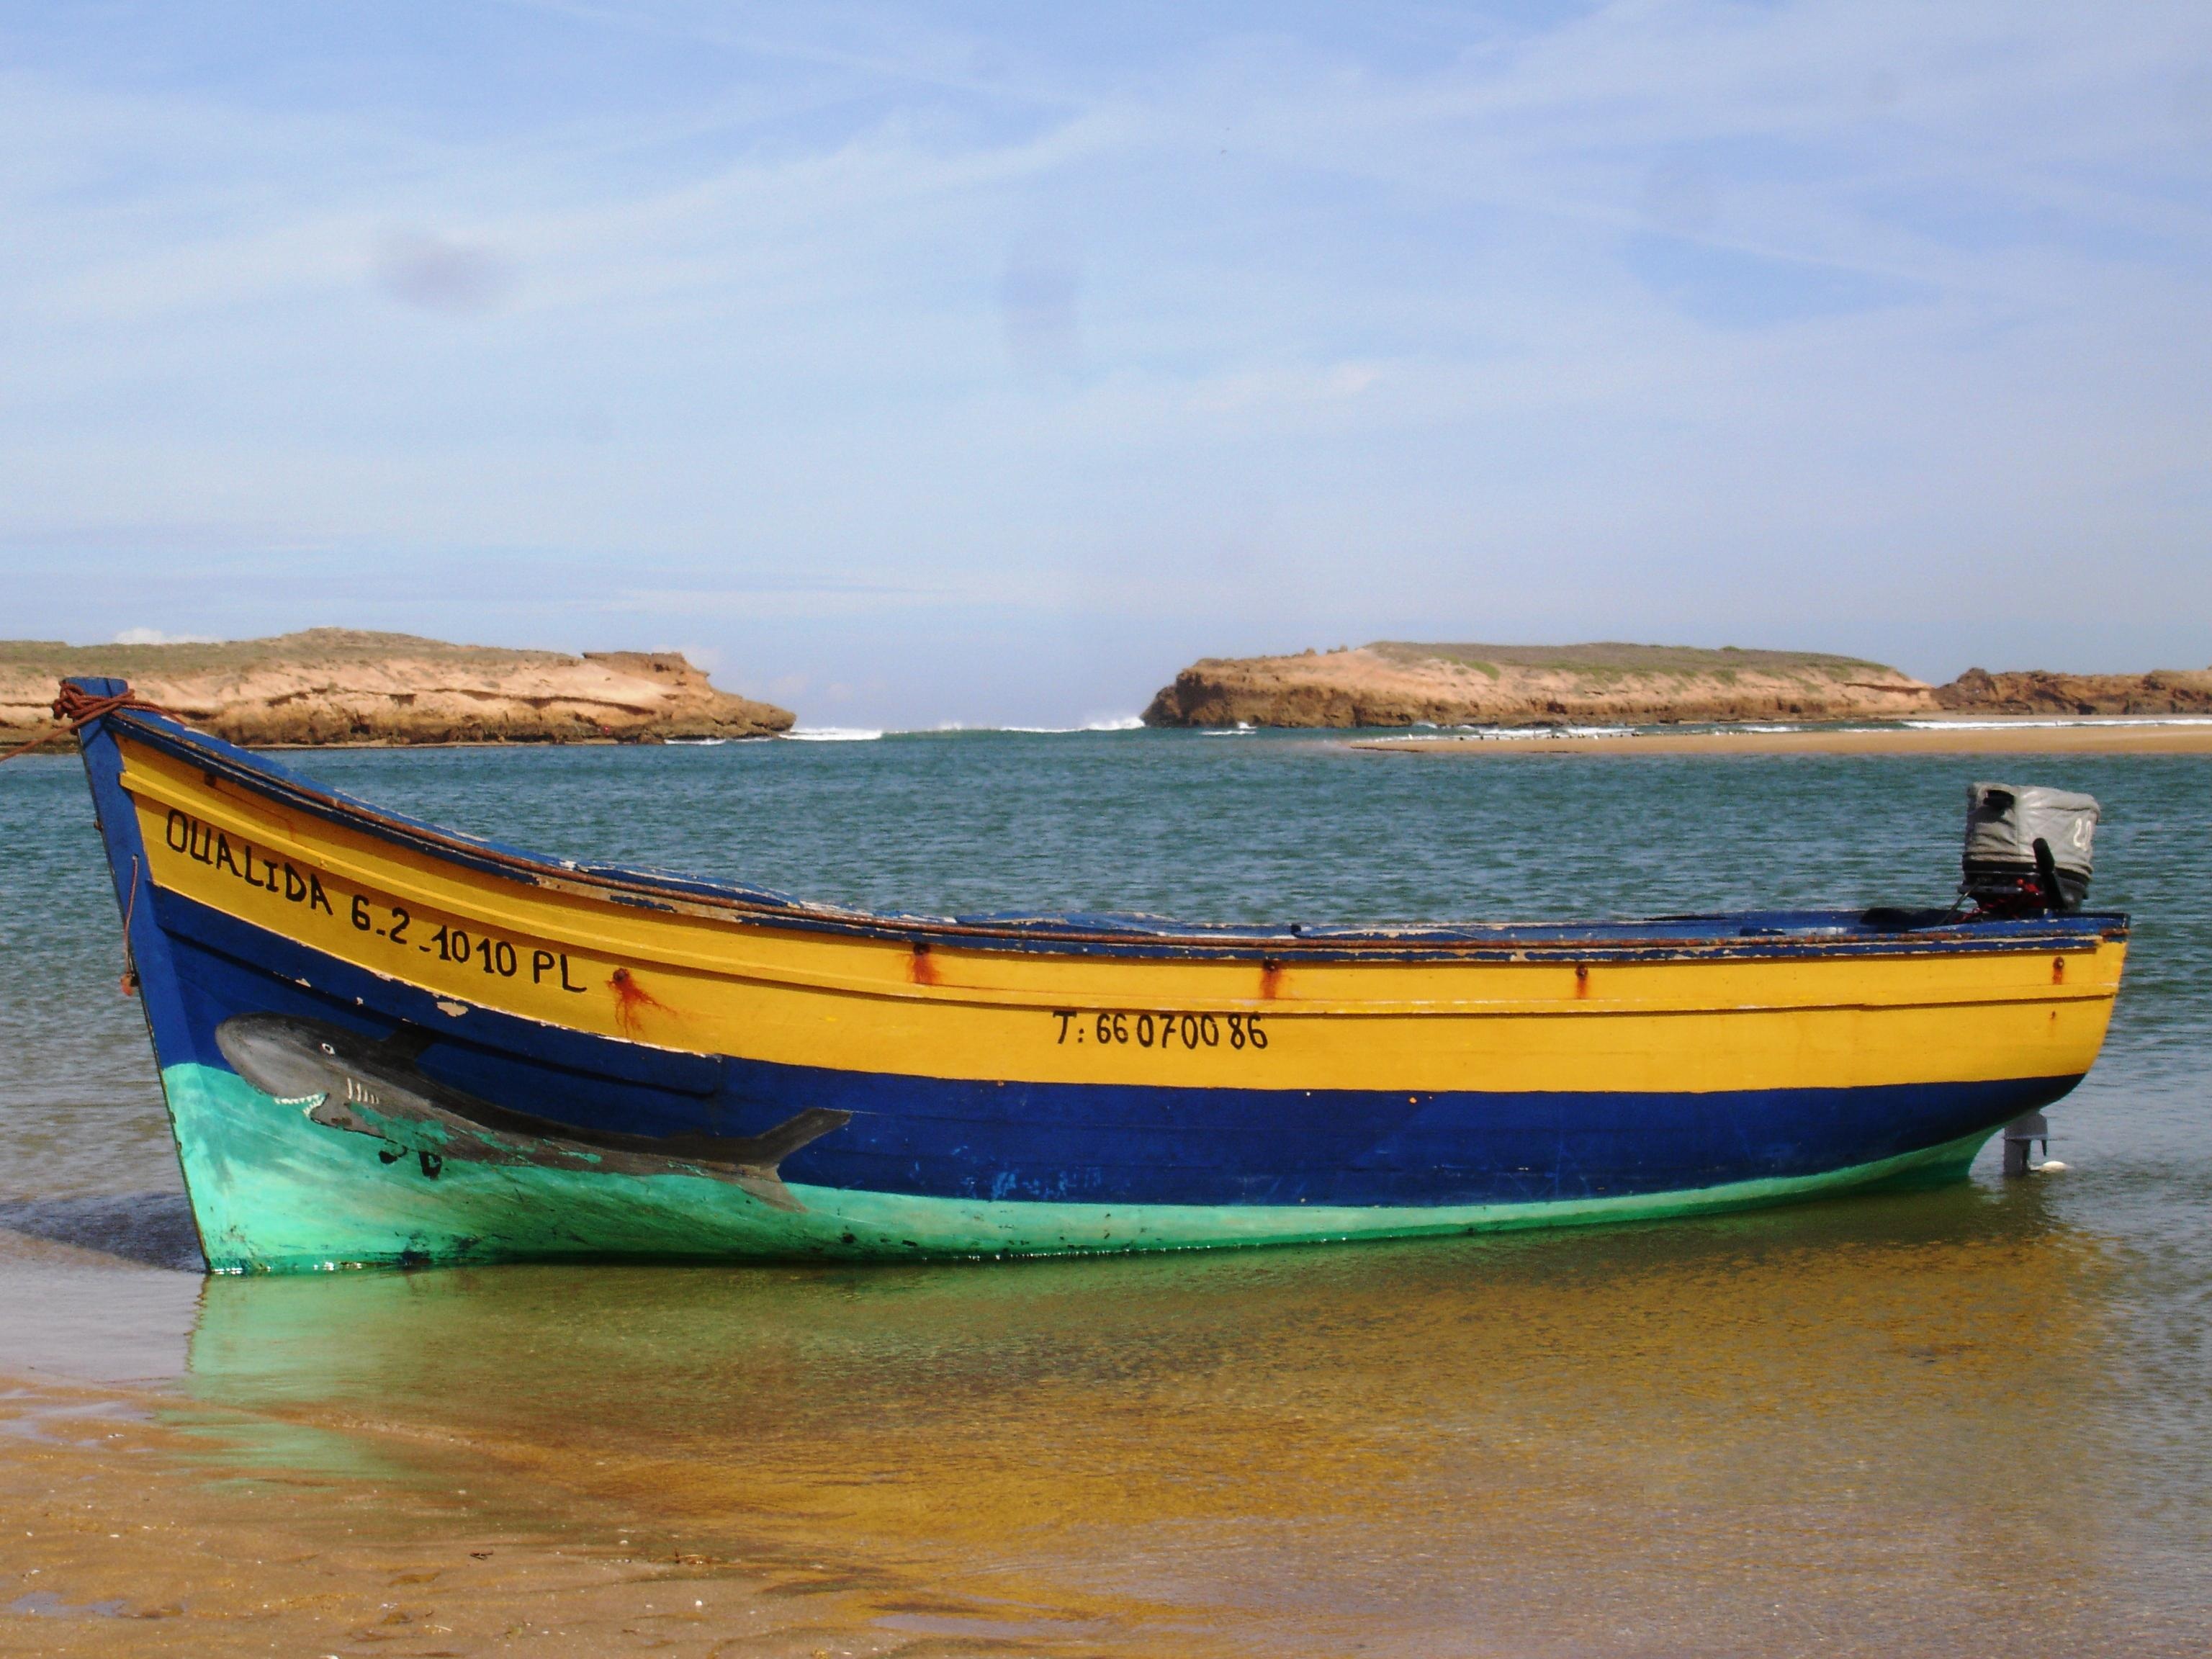
beach, sea, coast, boat, vehicle, bay, sailboat, motorboat, boating, watercraft, barque, fishing vessel, dinghy, long tail boat, boat on the water, watercraft rowing